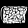
Label: Bag